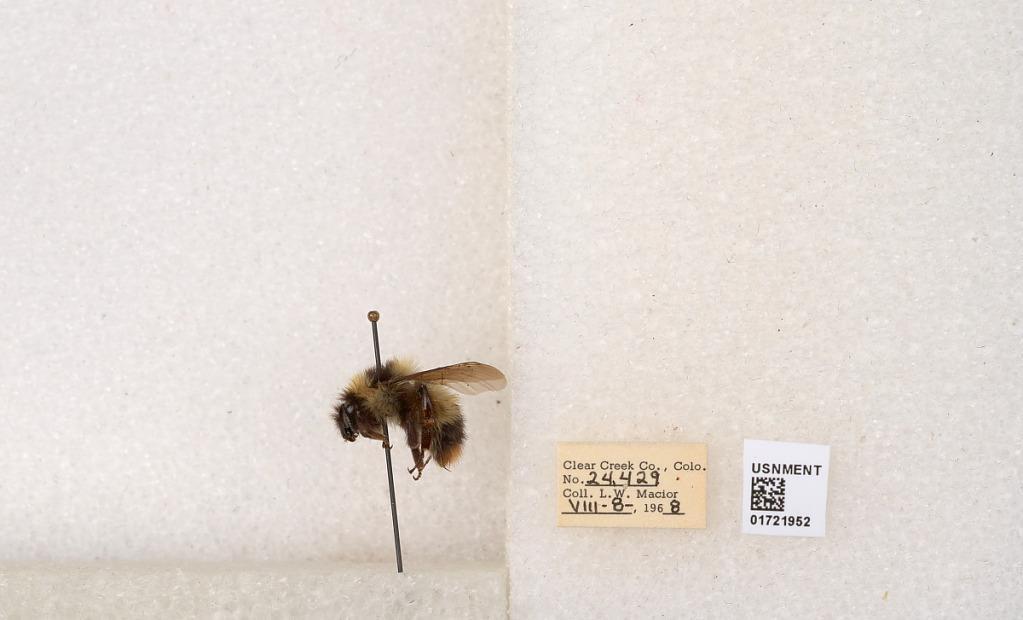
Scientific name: Bombus kirbyellus
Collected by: L. Macior
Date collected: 1968-8-8
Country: United States
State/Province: Colorado
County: Clear Creek
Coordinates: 39.6891, -105.644